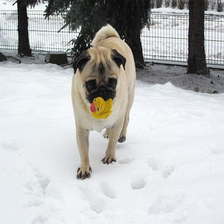
Species: dog
Breed: pug